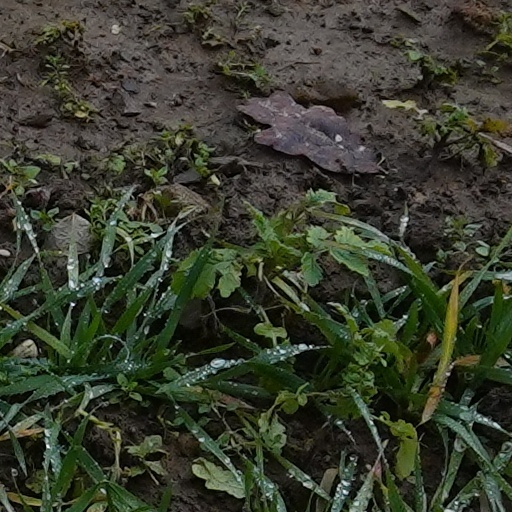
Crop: wheat